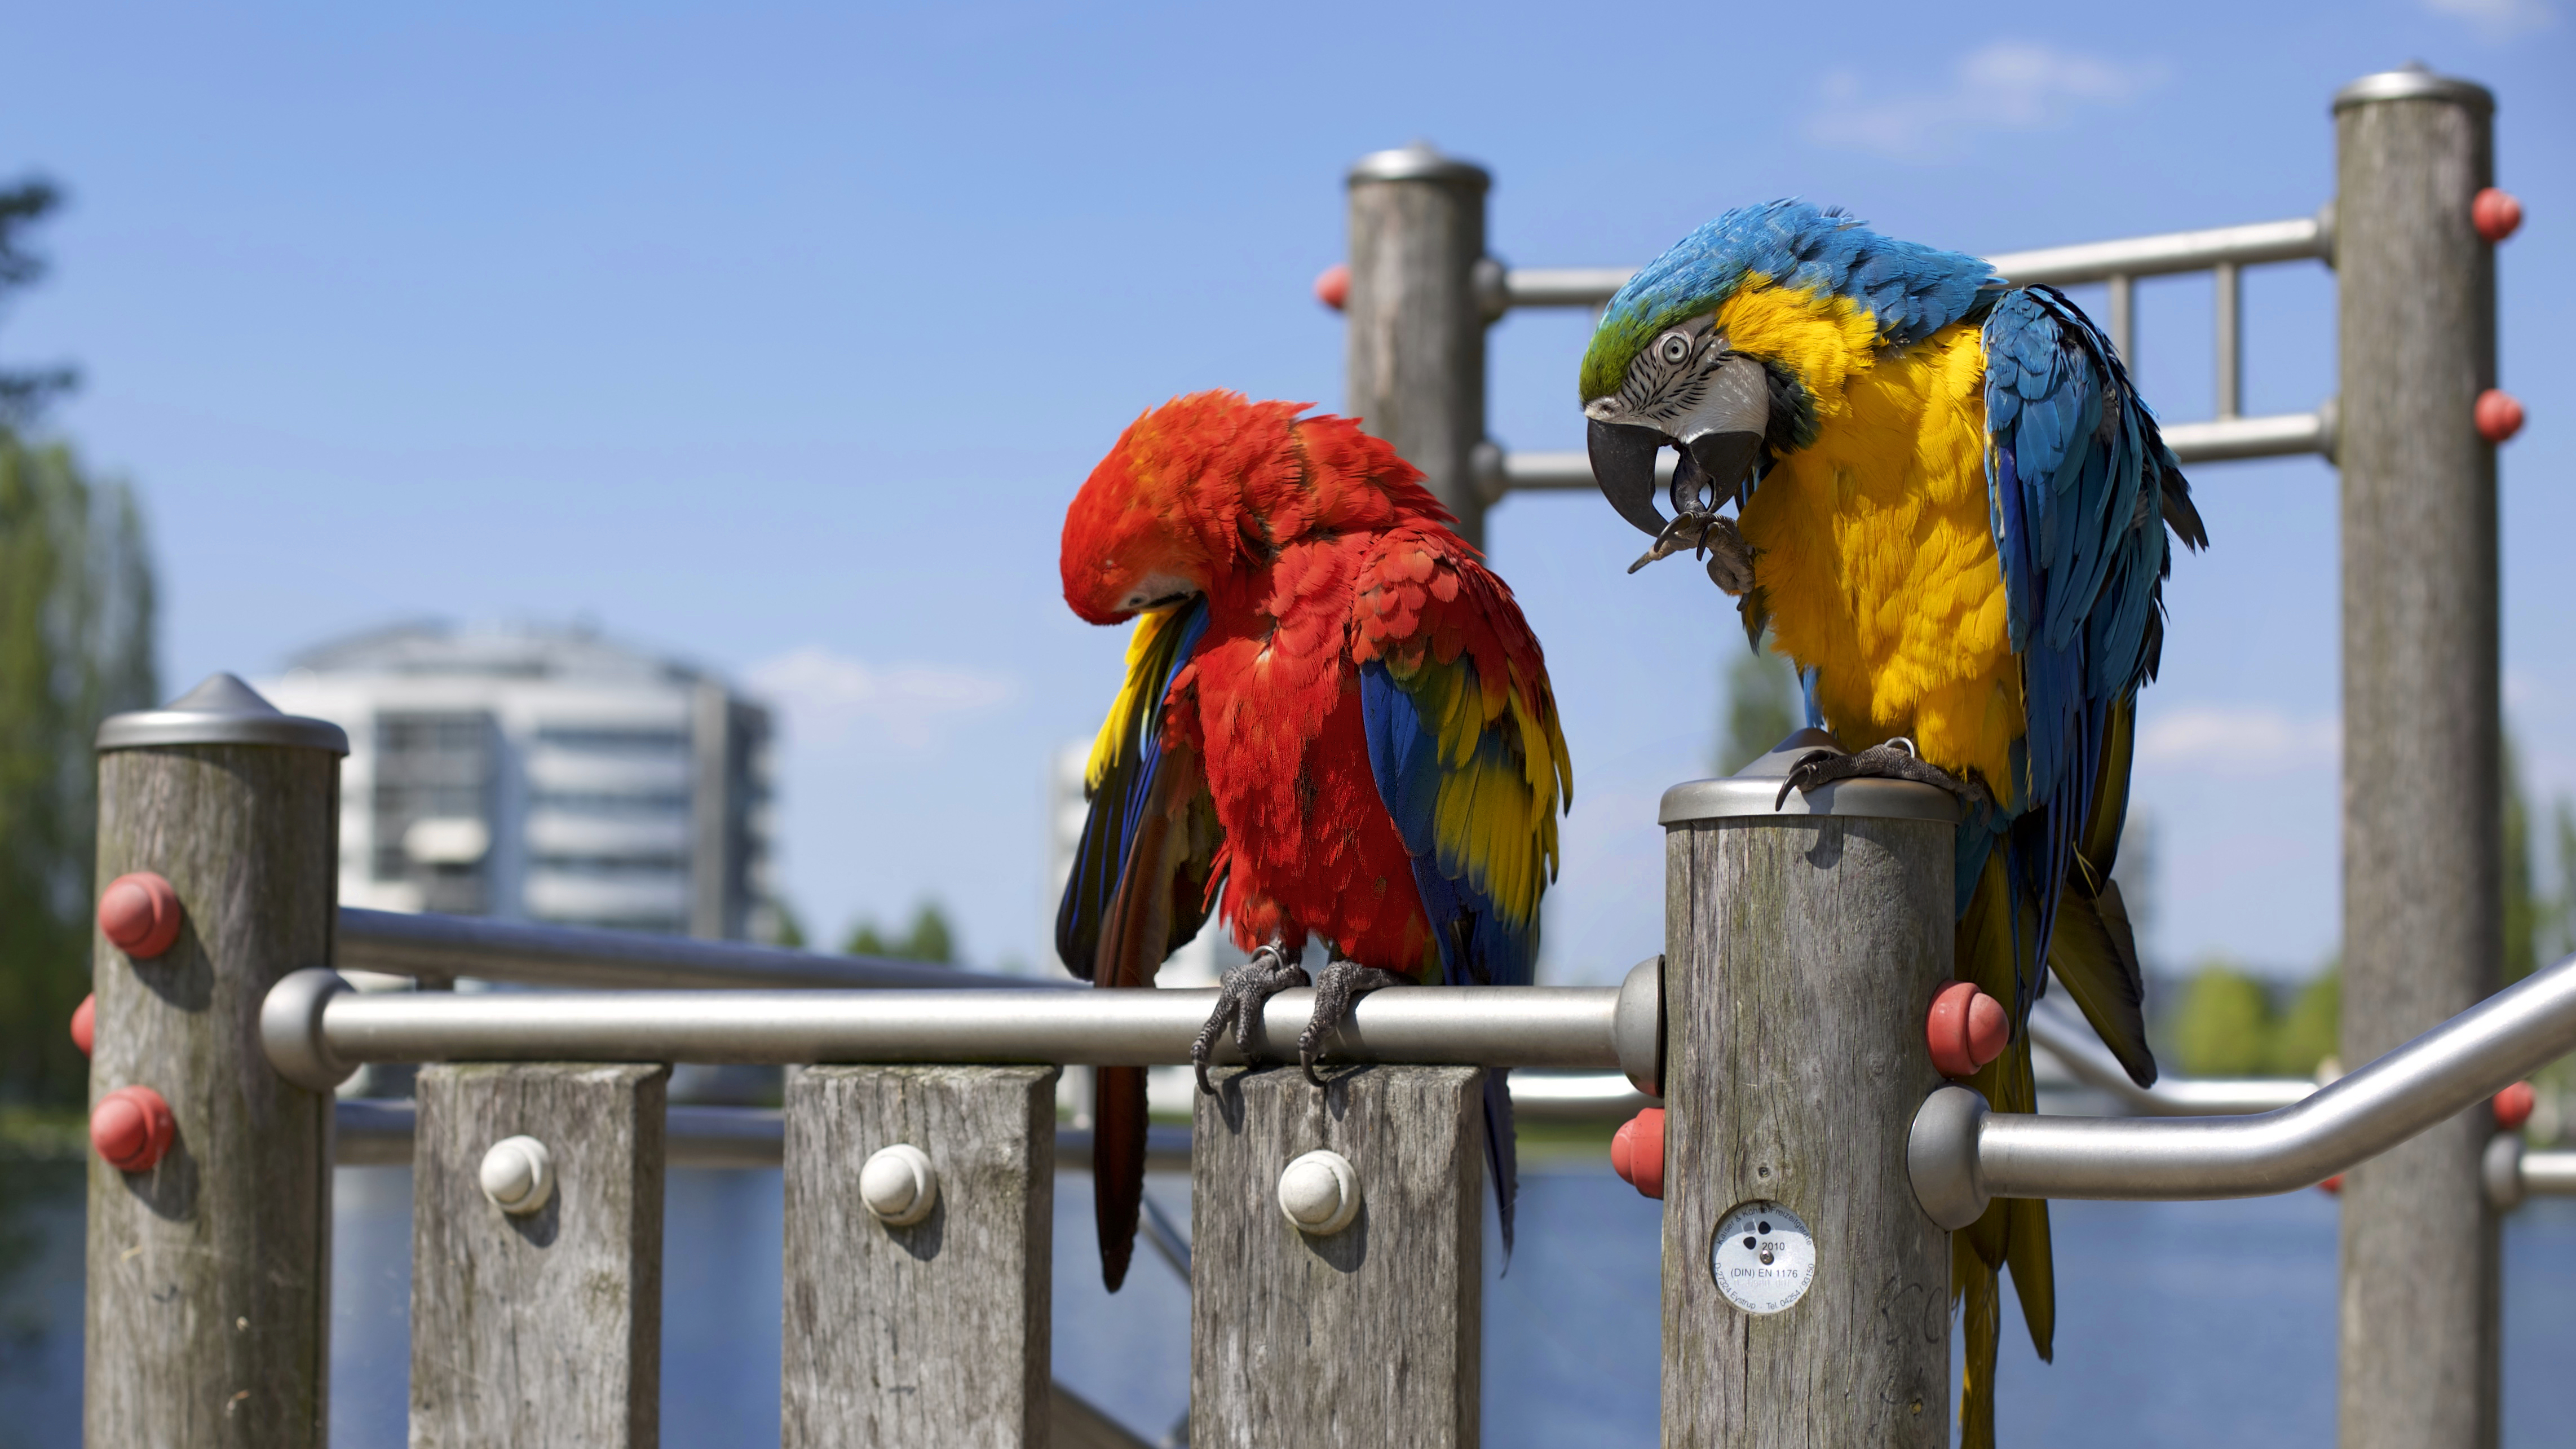
bird, colourful, macro, colorful, macaw, birds, animals, vertebrate, parrot, parrots